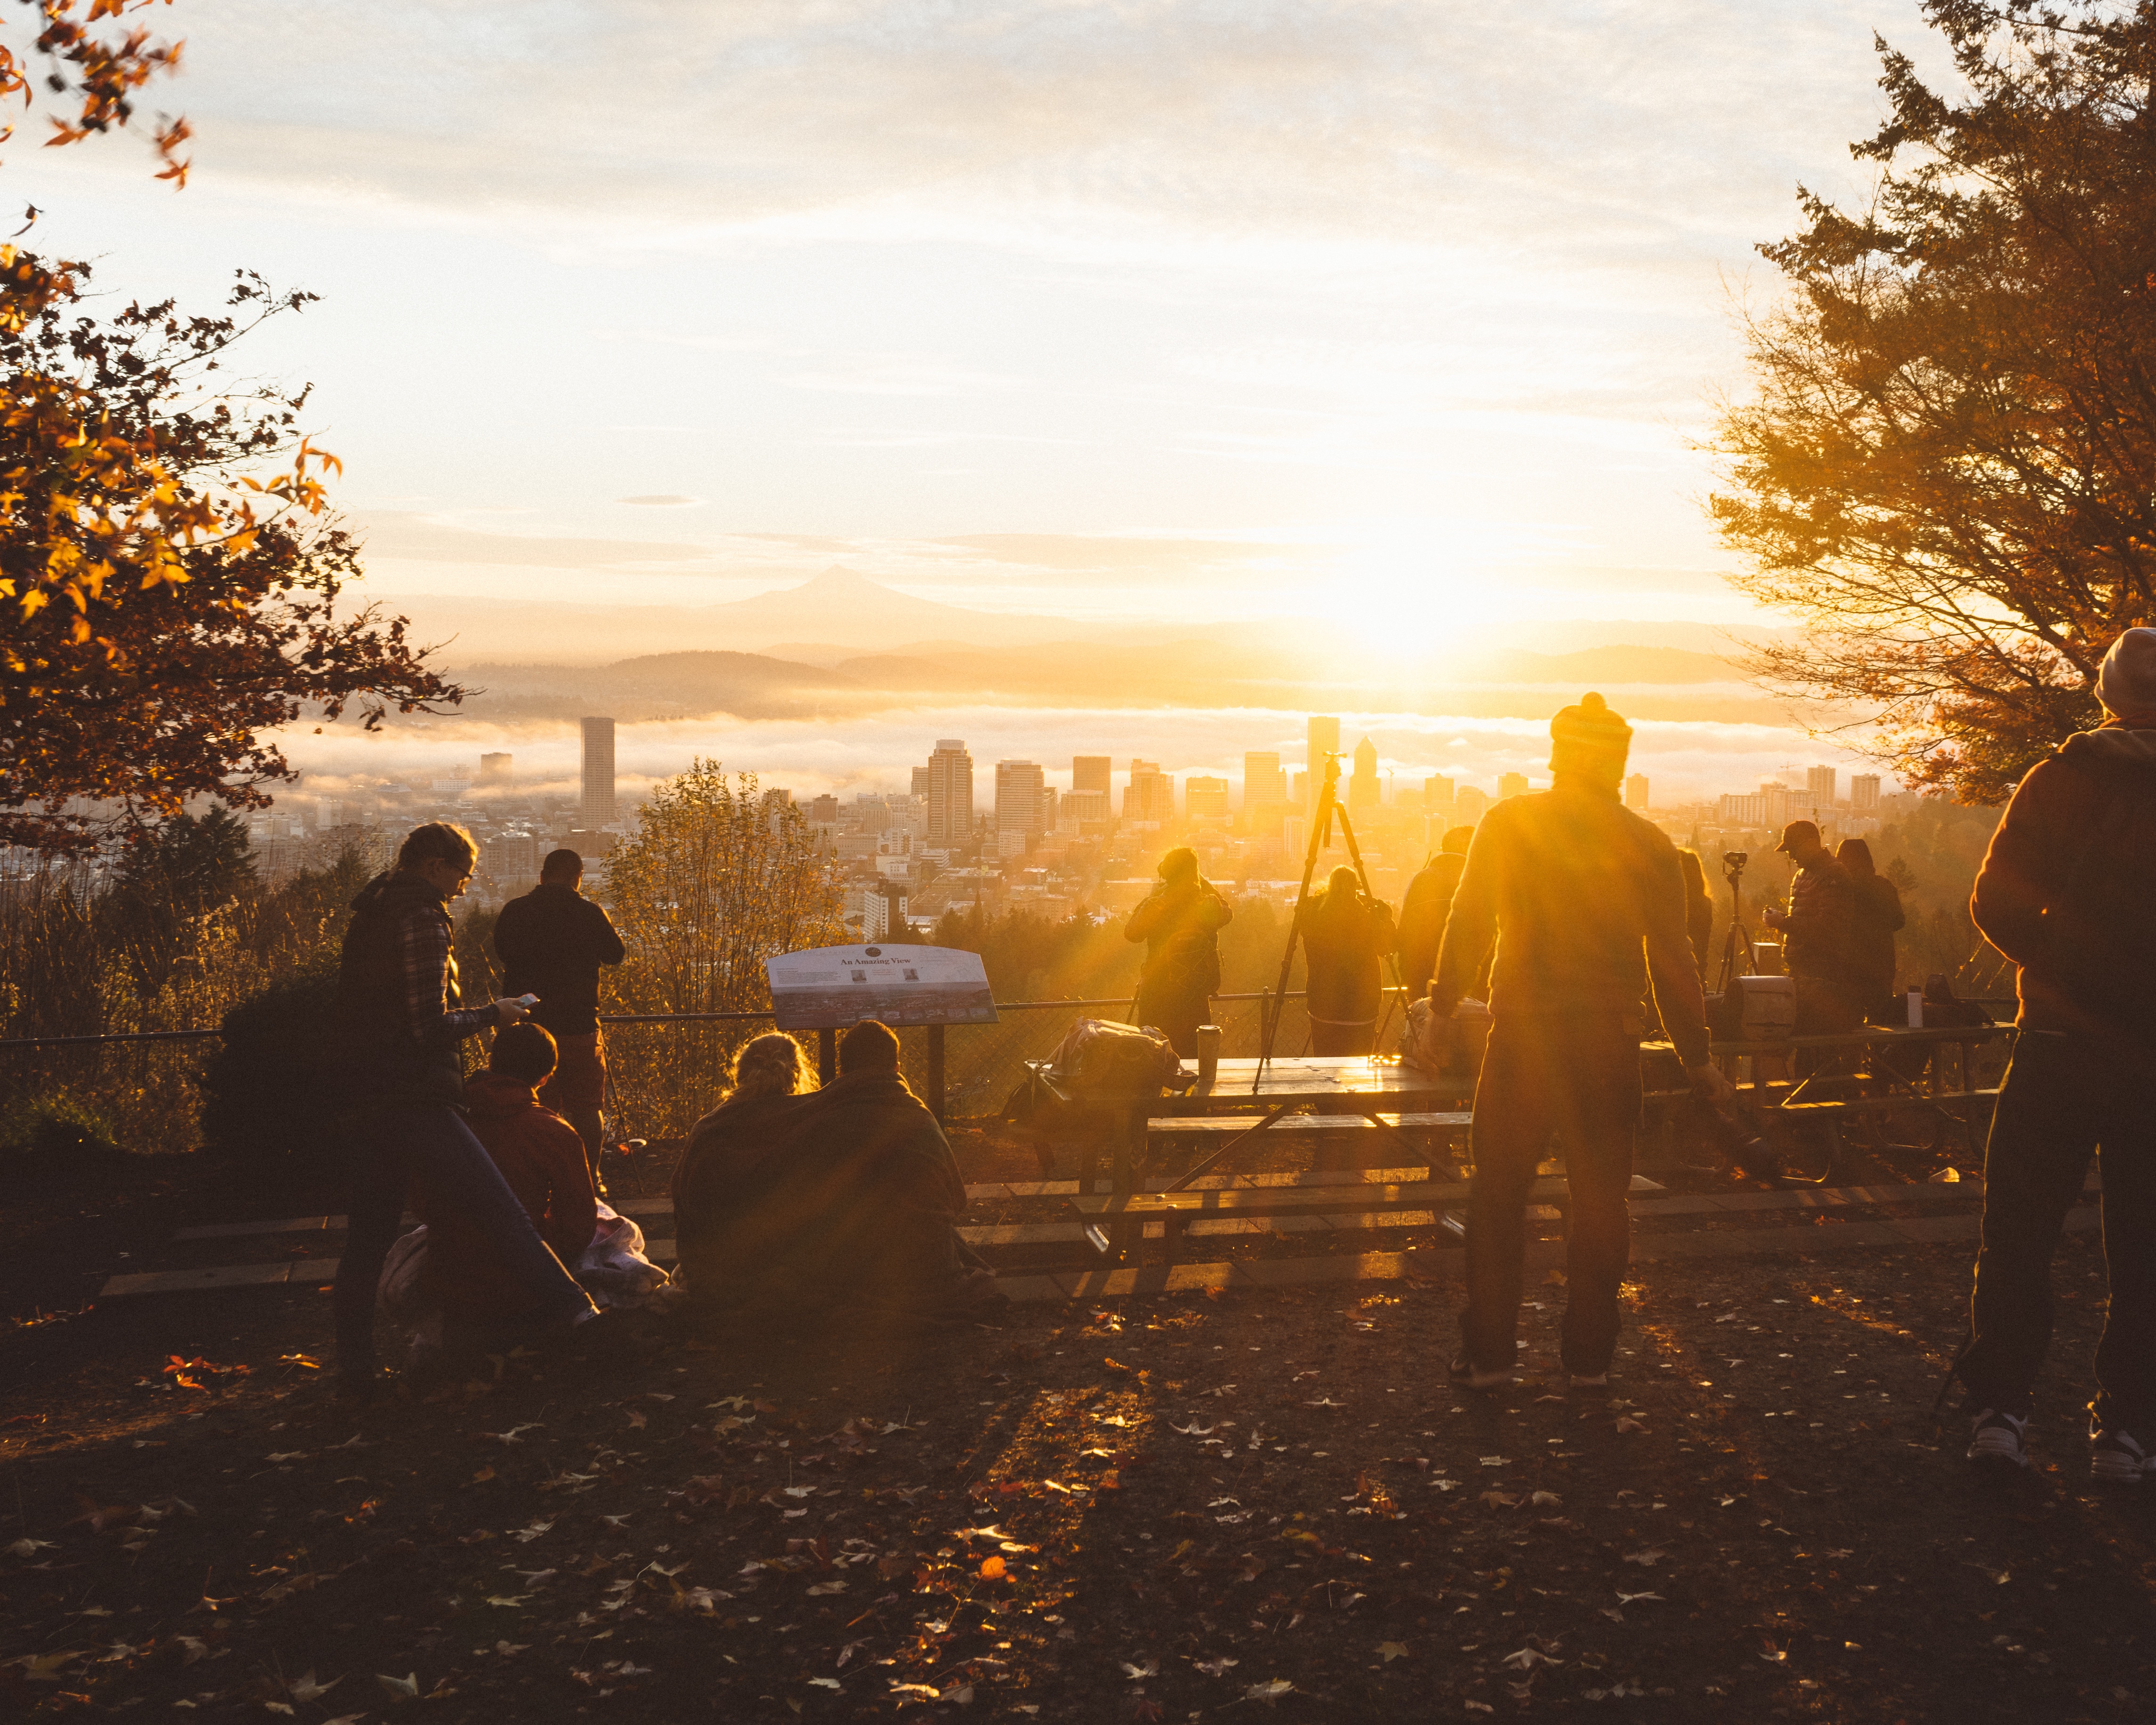
light, group, people, sun, sunrise, sunset, sunlight, morning, dawn, dusk, evening, autumn, atmospheric phenomenon